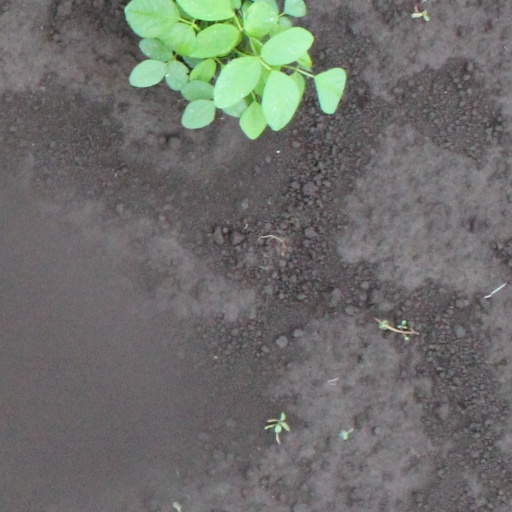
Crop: soybean